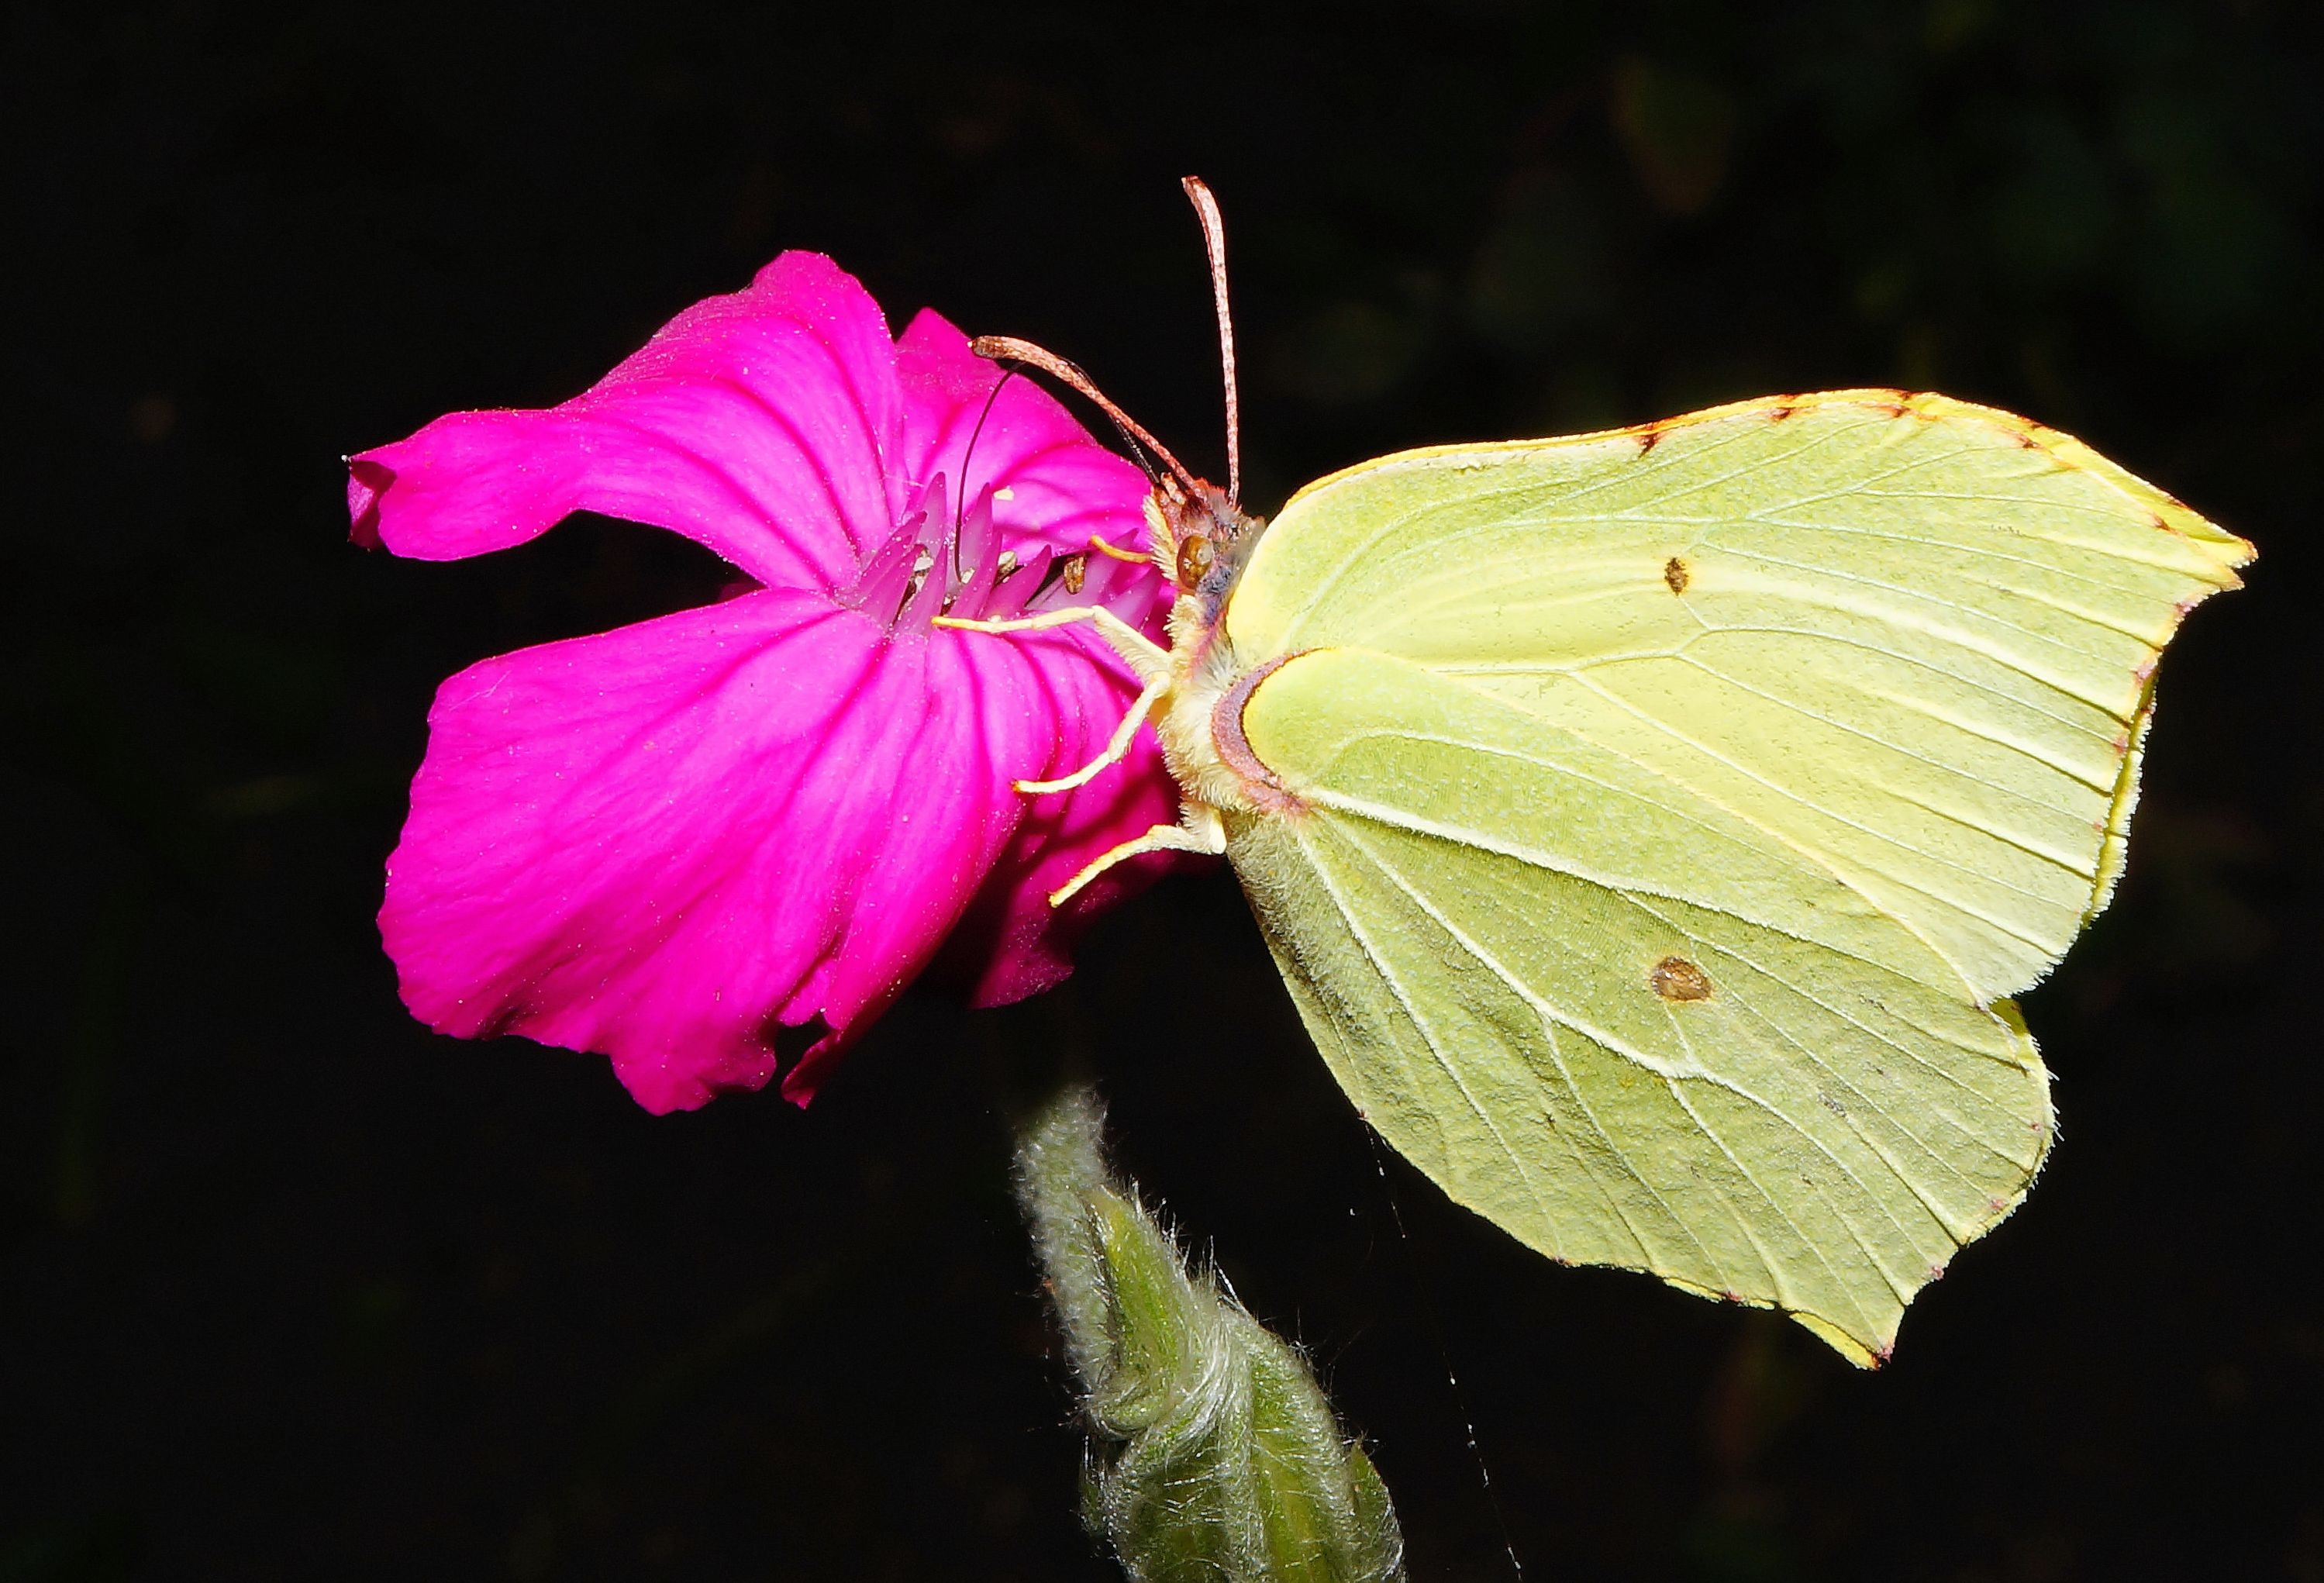
nature, blossom, plant, photography, leaf, flower, petal, bloom, summer, green, color, insect, botany, butterfly, colorful, yellow, pink, close, flora, fauna, invertebrate, close up, butterflies, pieridae, macro photography, gonepteryx rhamni, plant stem, moths and butterflies